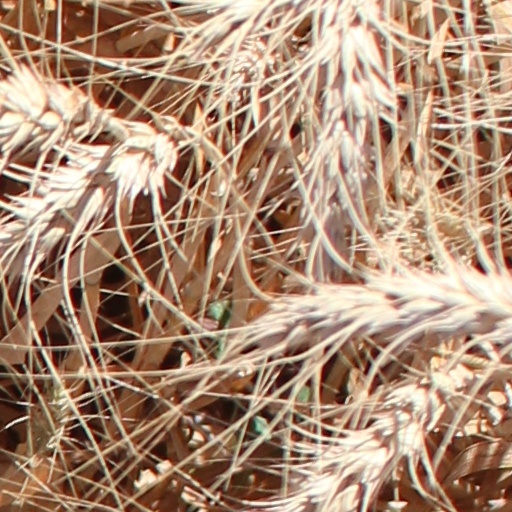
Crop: wheat